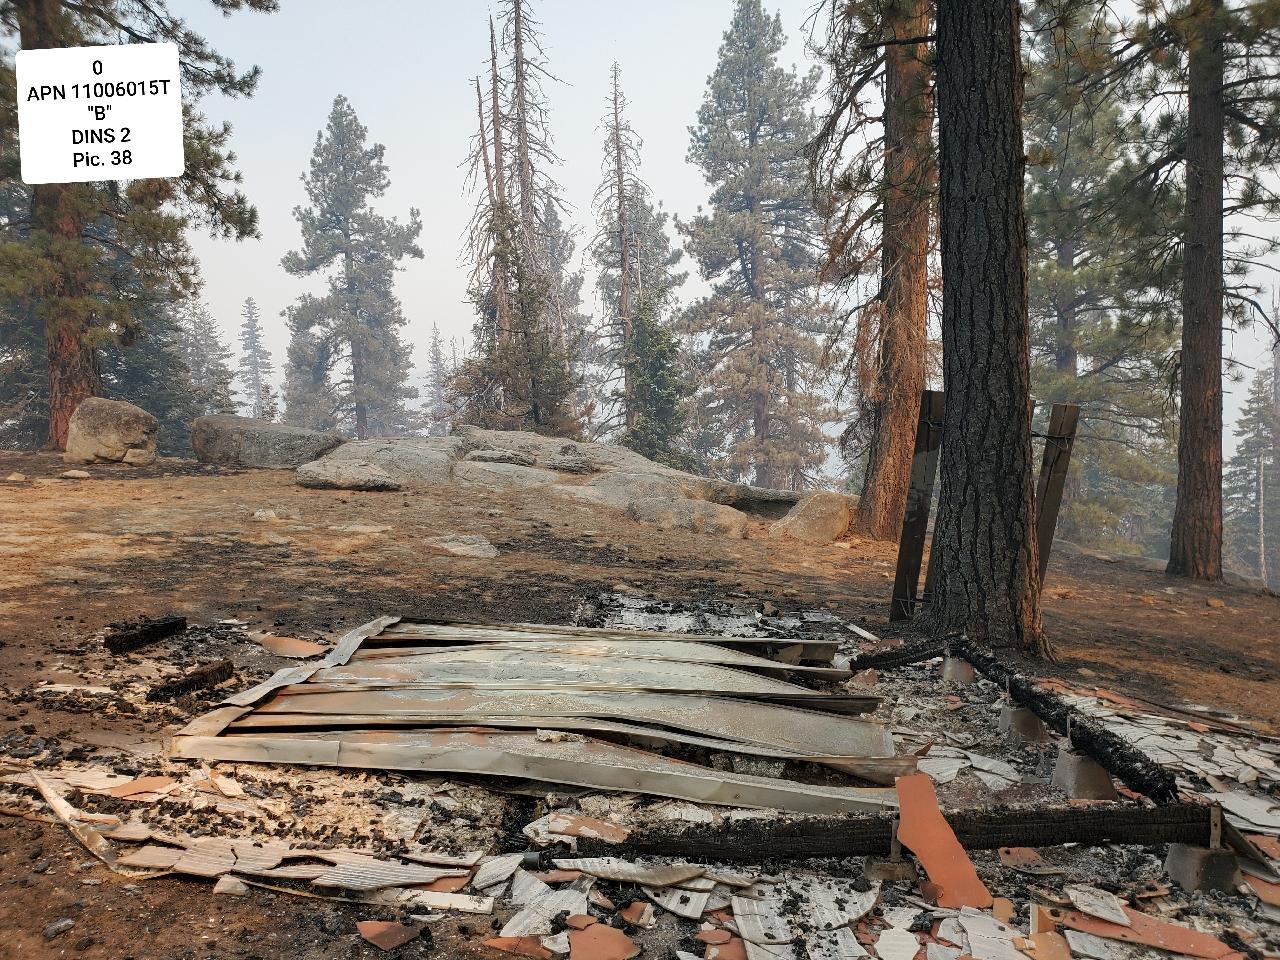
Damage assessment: destroyed